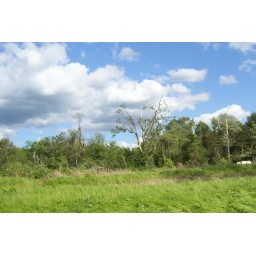
There was an old house under the big tree but no more